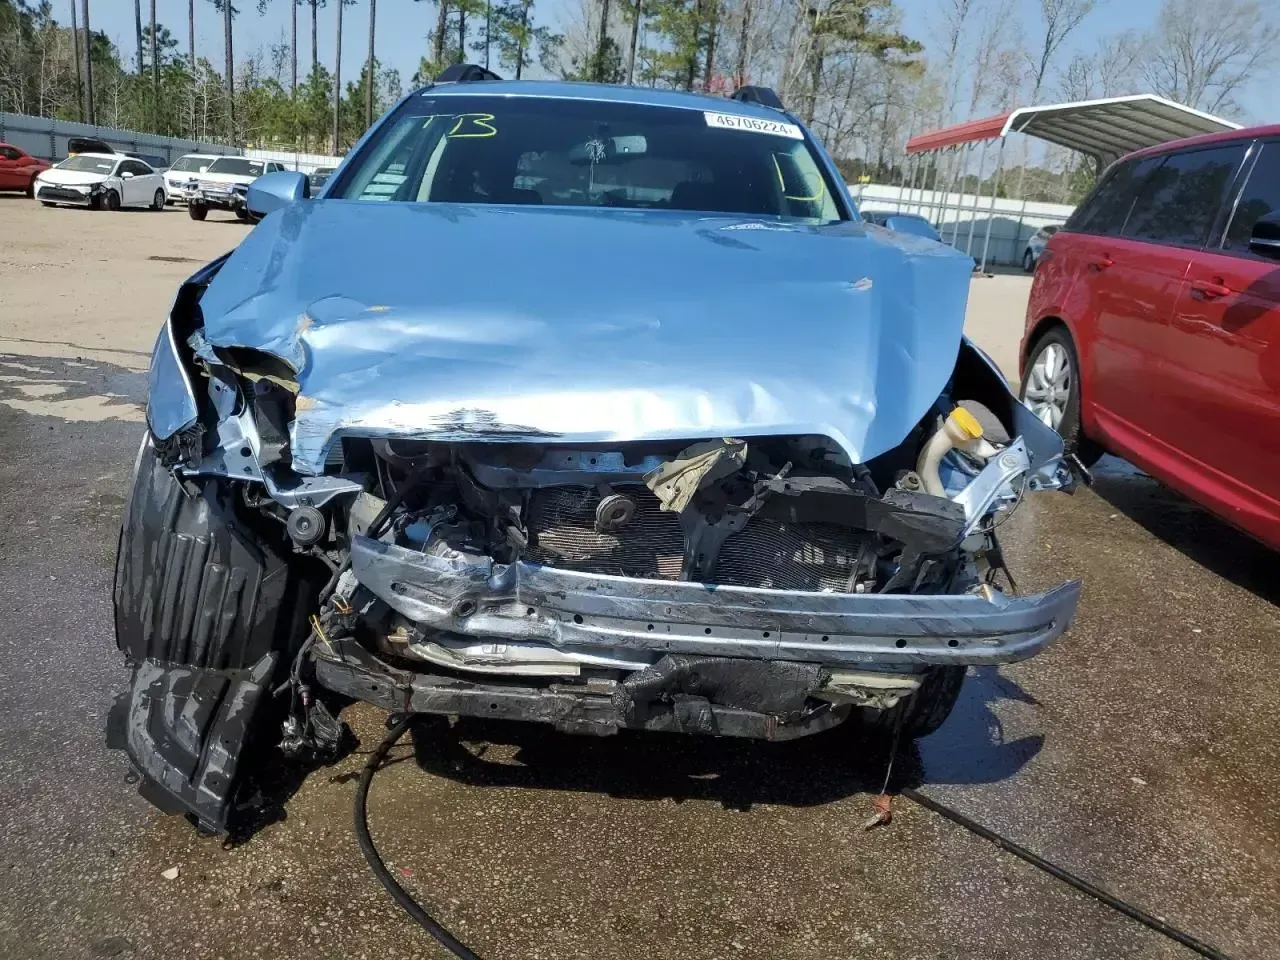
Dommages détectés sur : plaque d'immatriculation avant, pare-choc avant, feu avant droit, feu avant gauche, capot, aile avant droite, aile avant gauche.
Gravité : majeur